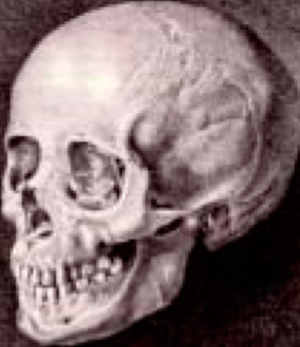
Le terme Blanc est employé, dans le langage courant, pour désigner des êtres humains caractérisés notamment par une couleur de peau claire. Le terme est généralement employé pour désigner les individus présentant des caractéristiques physiques qui sont historiquement associées aux populations natives européennes. La définition d'un « individu blanc » diffère sensiblement d'après les contextes historiques, légaux, culturels, et géographiques. Dans certains contextes, en particulier aux États-Unis, le terme « caucasien » est utilisé comme synonyme.